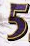
Number: 5